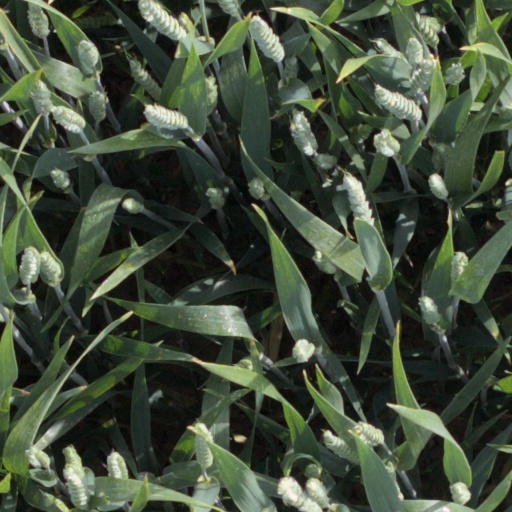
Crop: wheat